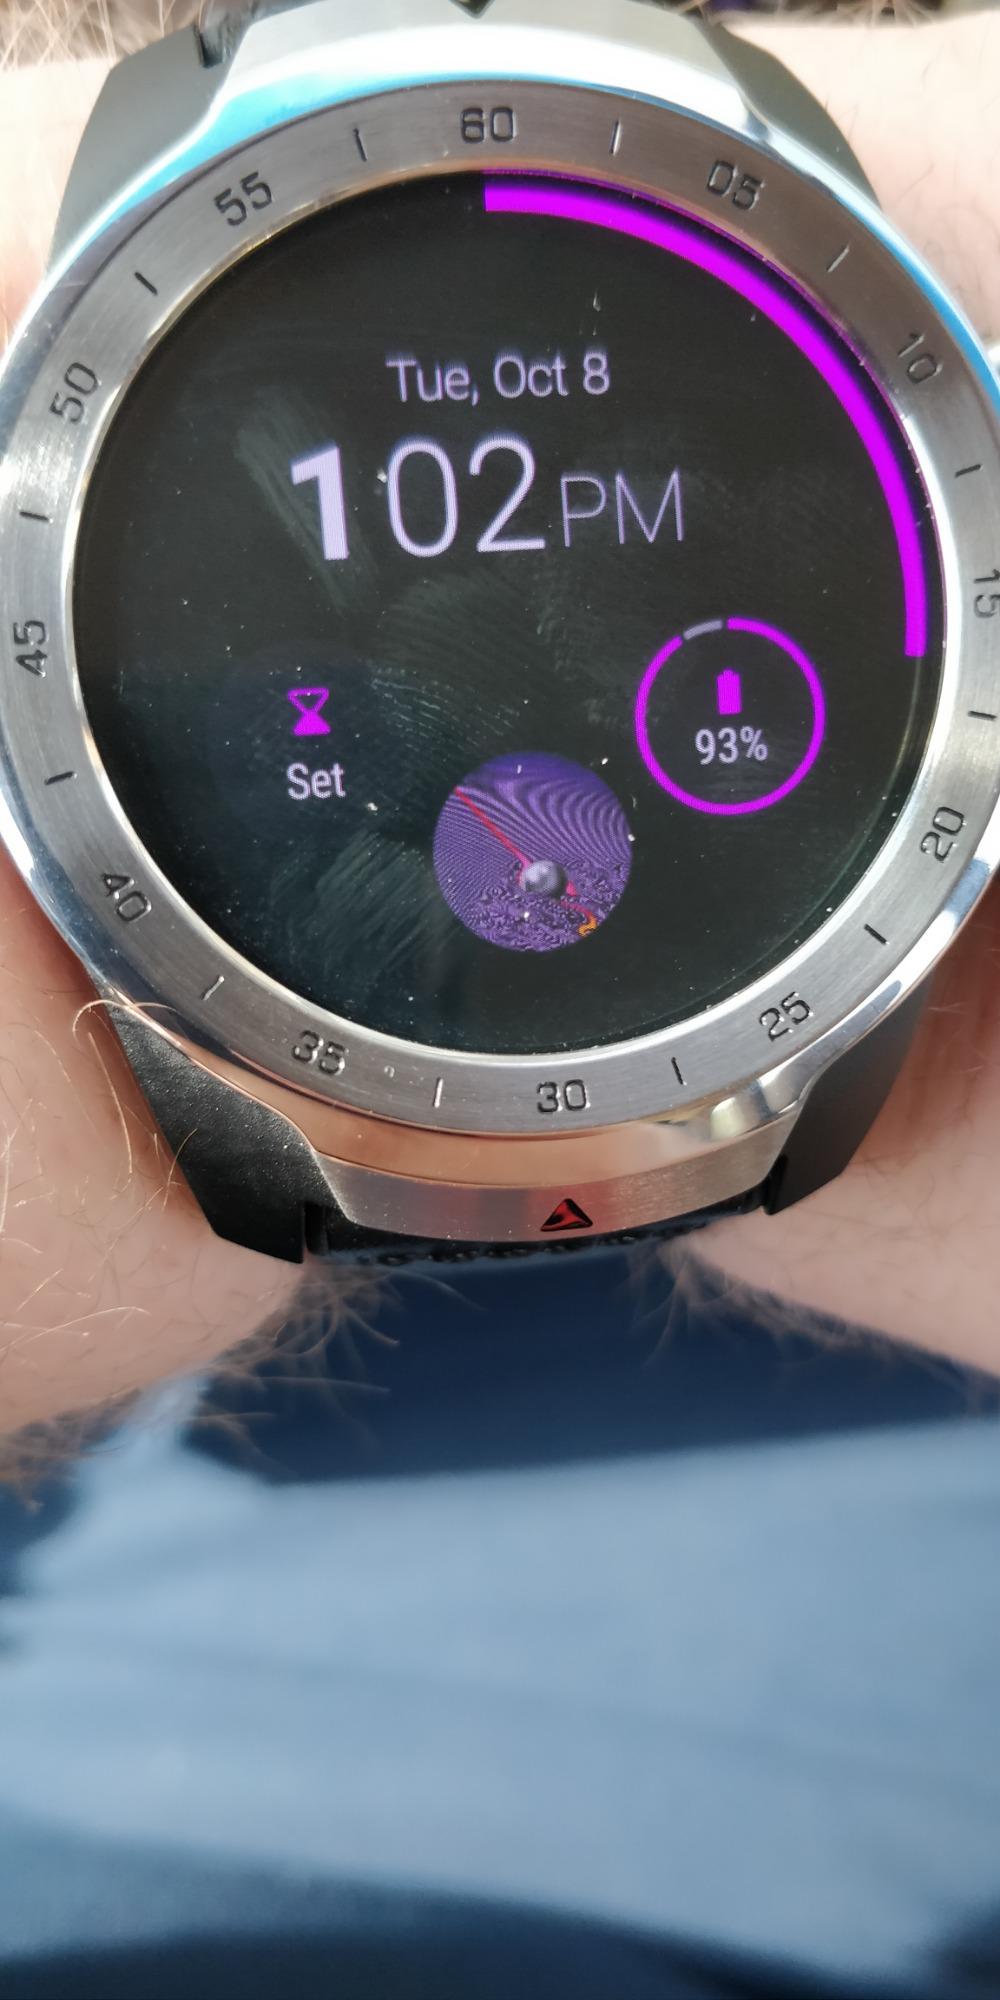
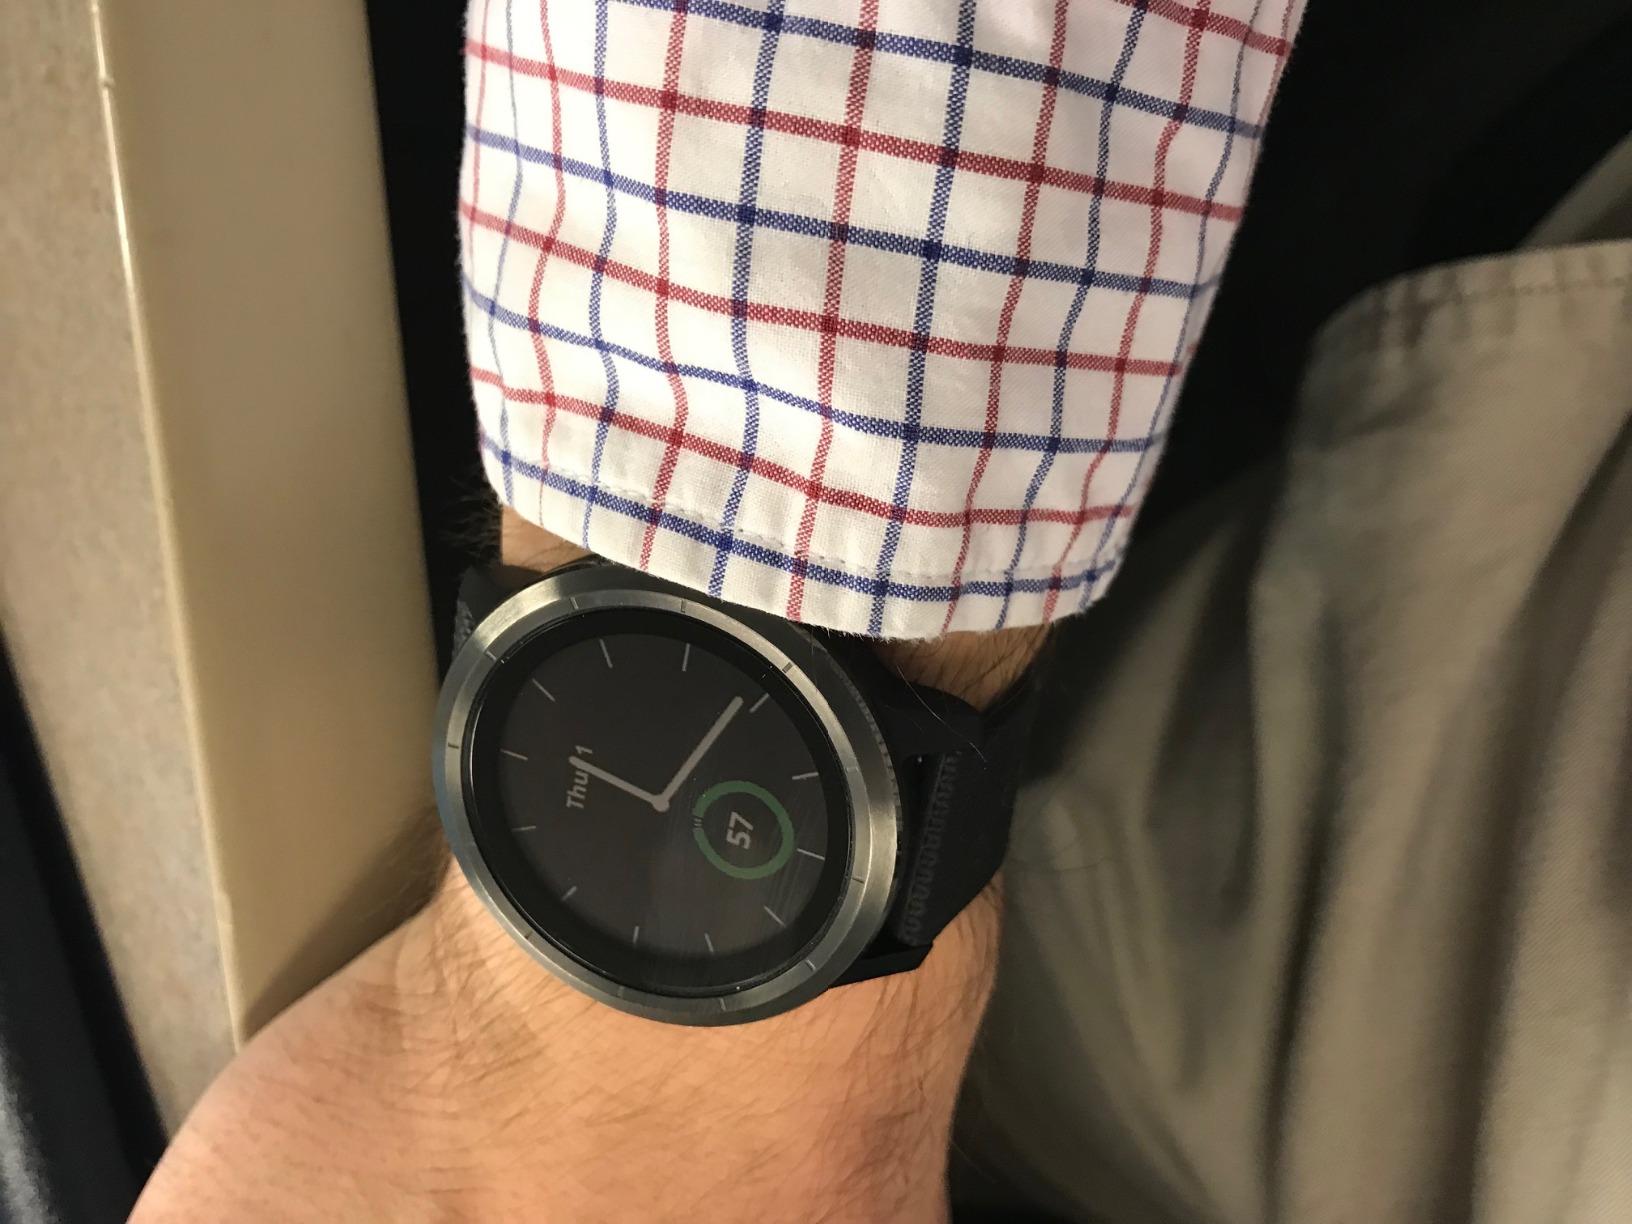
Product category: smartwatch
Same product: no